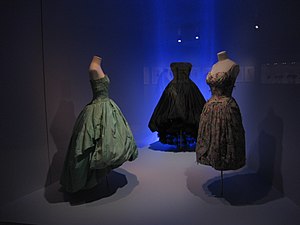
Cristóbal Balenciaga
Kjoler designet af Cristóbal Balenciaga
Cristóbal Balenciaga var en spansk-fransk modeskaber med en karriere, der strakte sig over mere end 50 år.